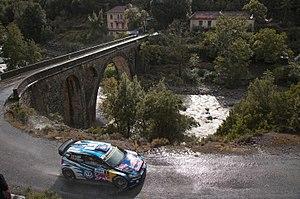
Le 58ᵉ Tour de Corse est la 11ᵉ manche du Championnat du monde des rallyes 2015.